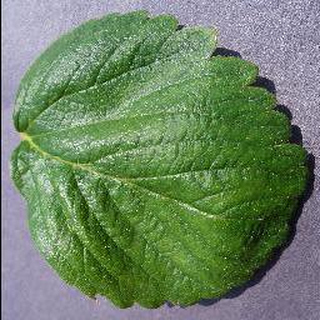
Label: healthy_strawberry